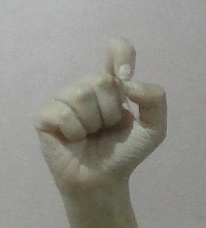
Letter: fa